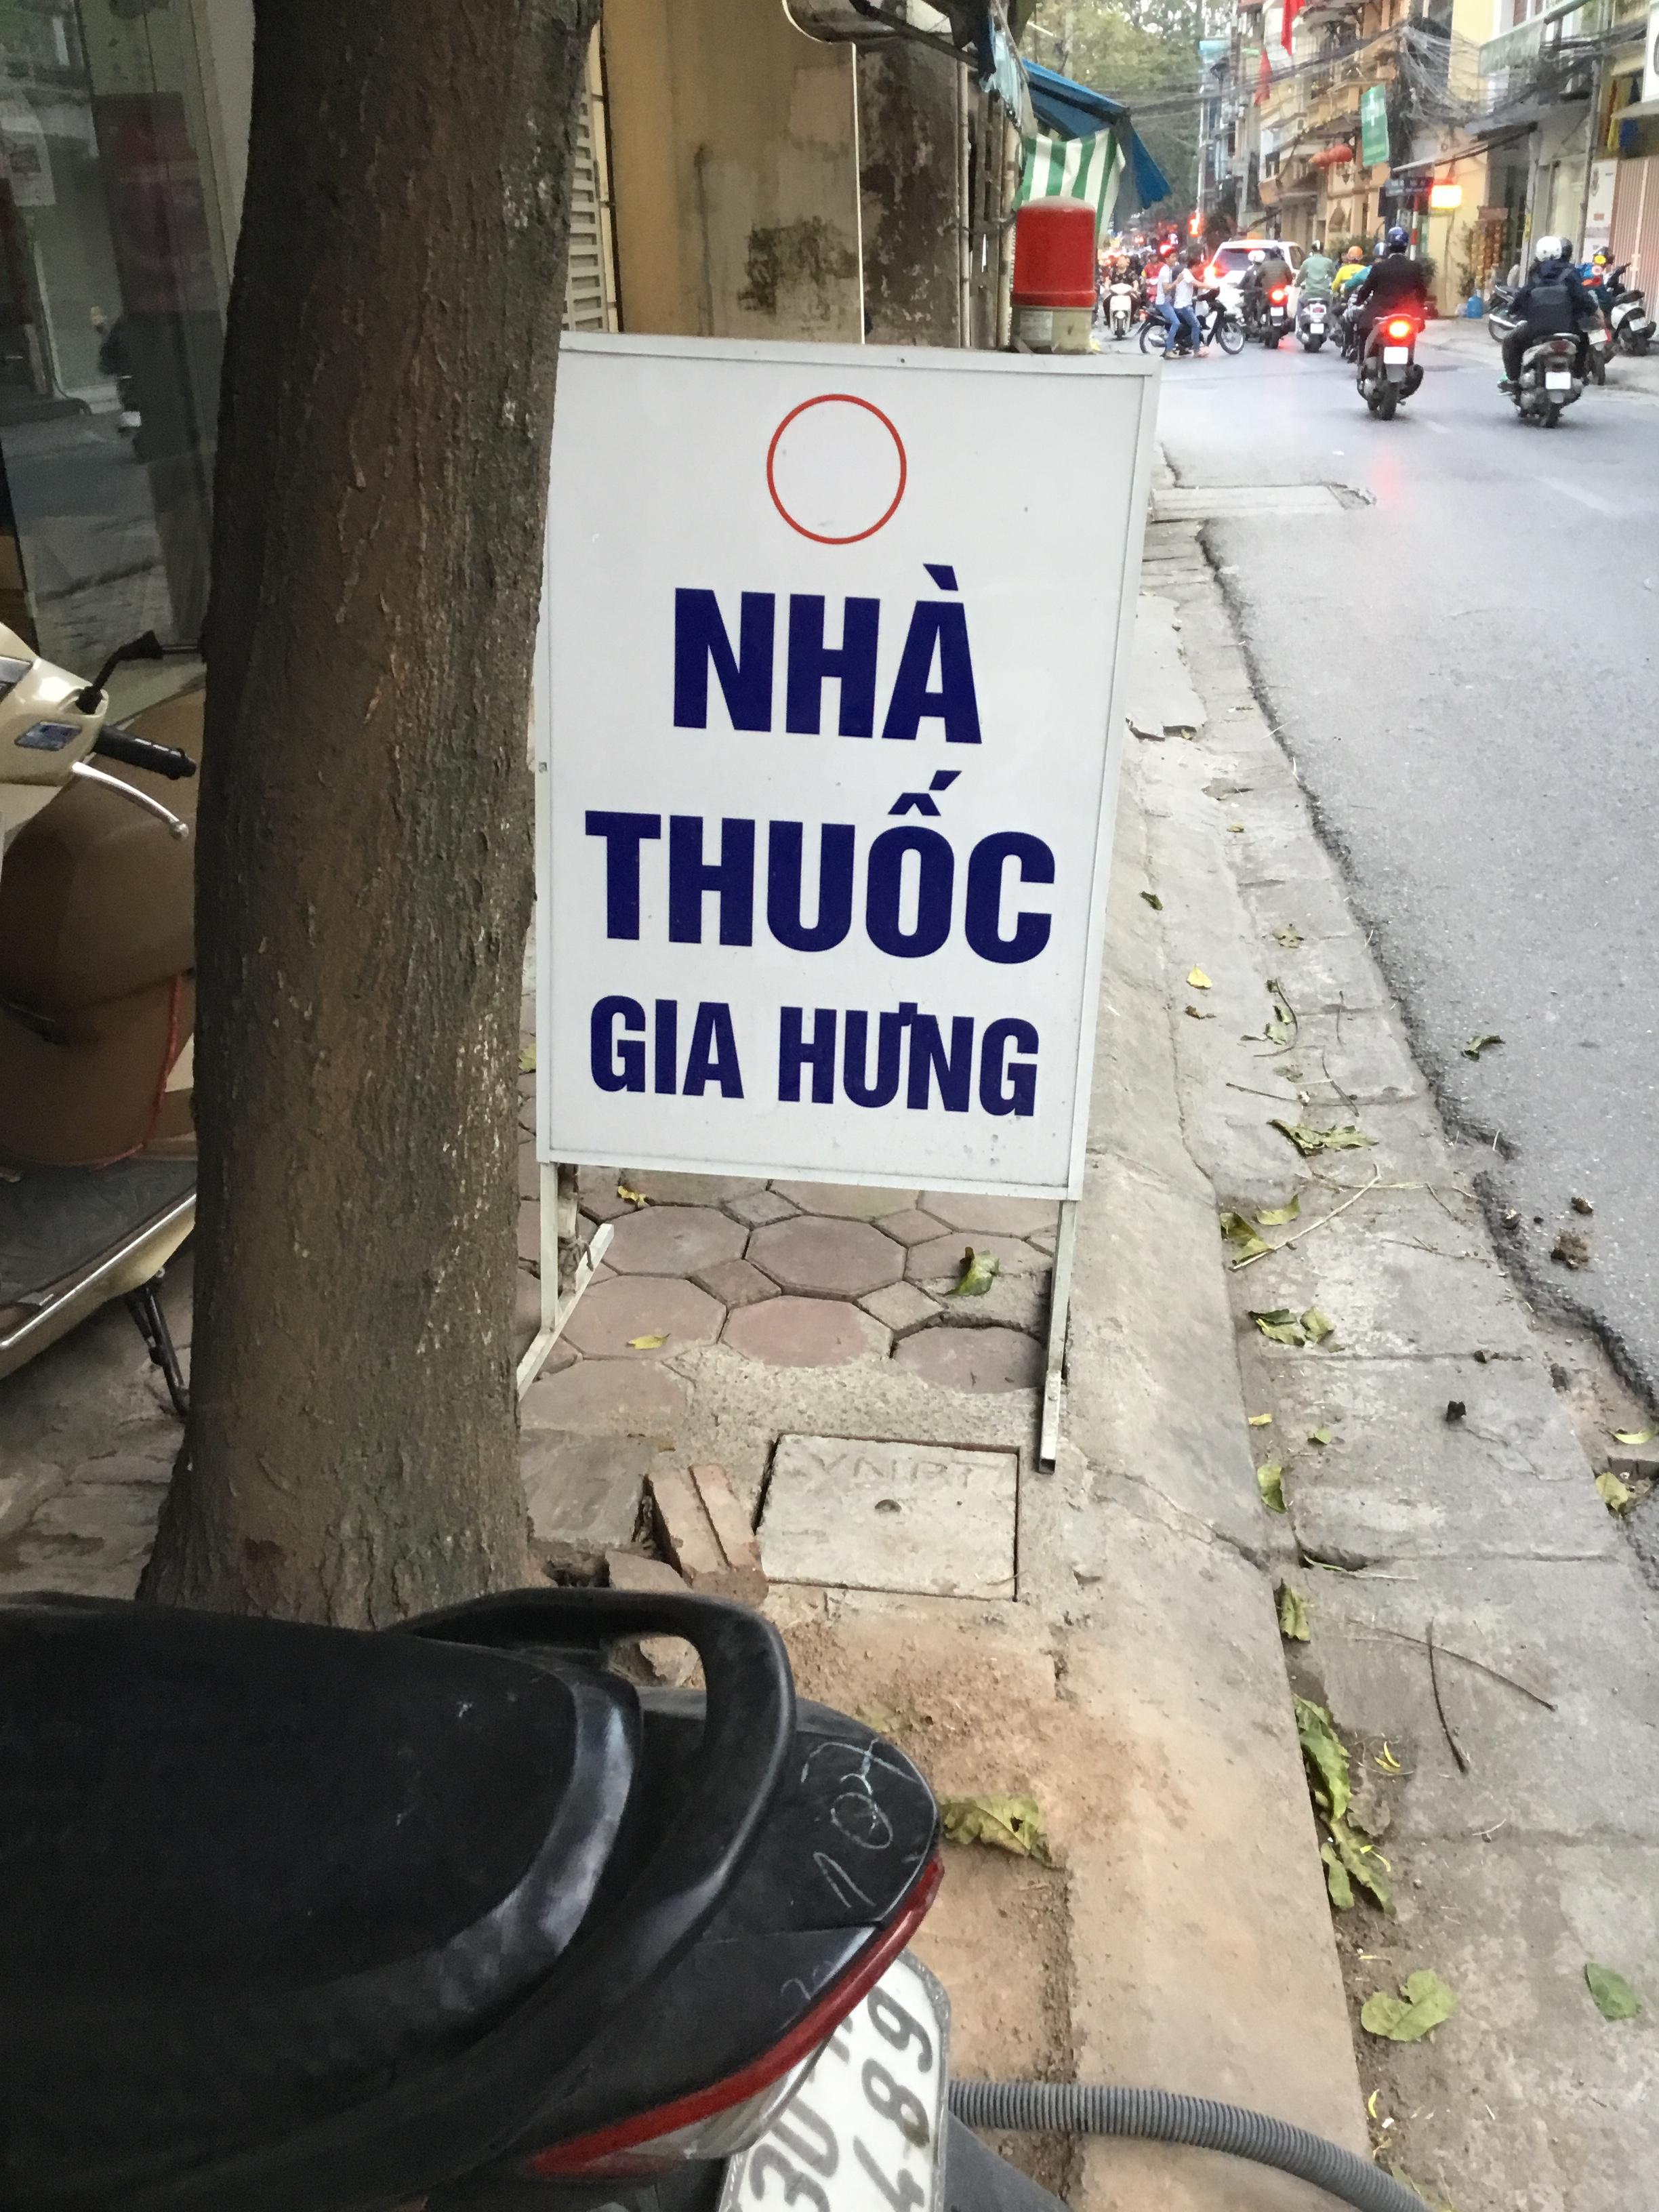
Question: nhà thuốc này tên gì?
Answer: nhà thuốc này tên nhà thuốc gia hưng